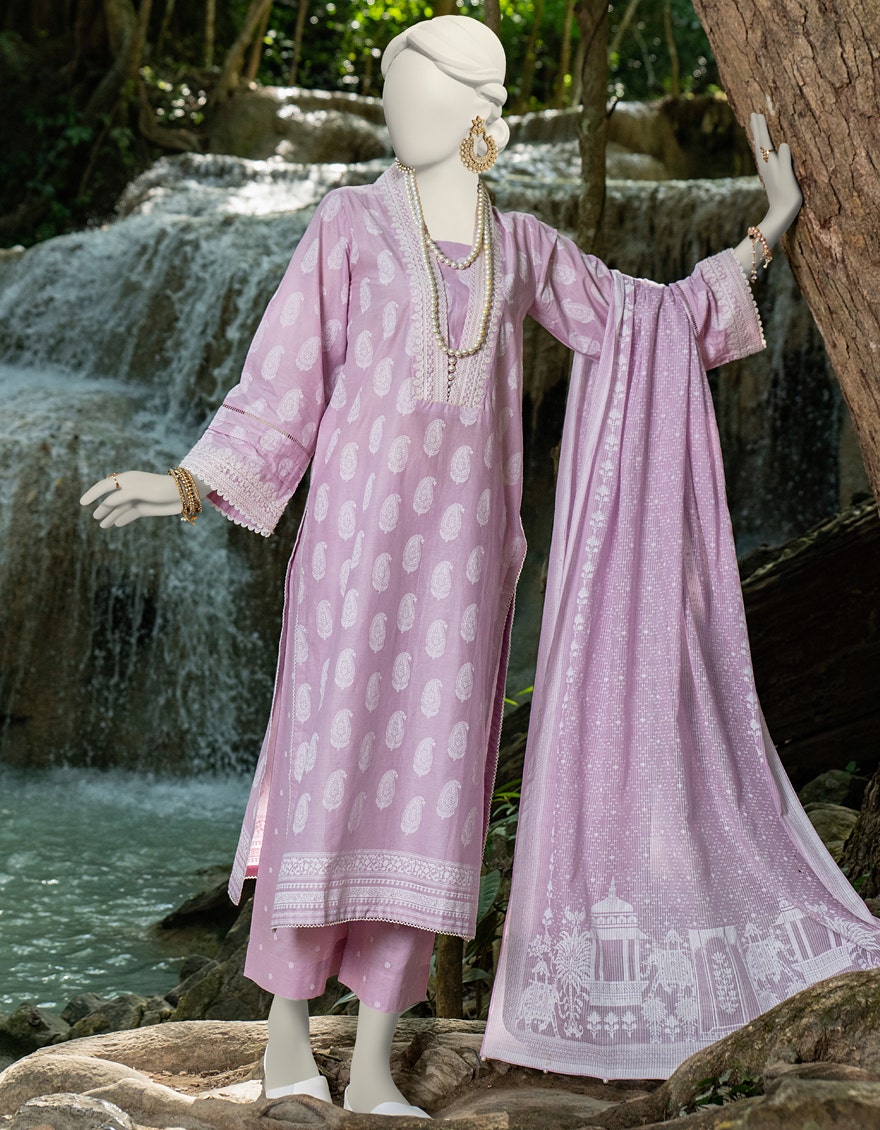
purple multi embroidered salwar suit